Edessa

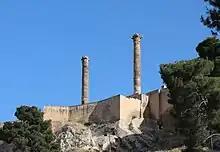
The heritage of Roman Edessa survives today in these columns at the site of Urfa Castle, dominating the skyline of the modern city of Urfa.

The earliest name of the city was "Admaʾ"(also written "Adme", "Admi", "Admum"), recorded in Assyrian cuneiform in the Old Assyrian period. It is recorded in Syriac as ܐܕܡܐ "Adme."